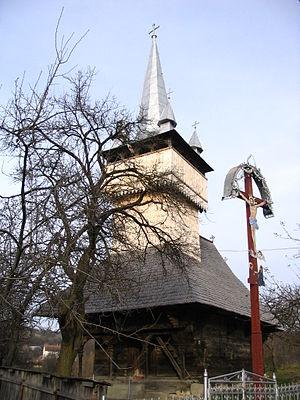
Cehu Silvaniei est une ville roumaine du județ de Sălaj, dans la région historique de Transylvanie et dans la région de développement du Nord-ouest.